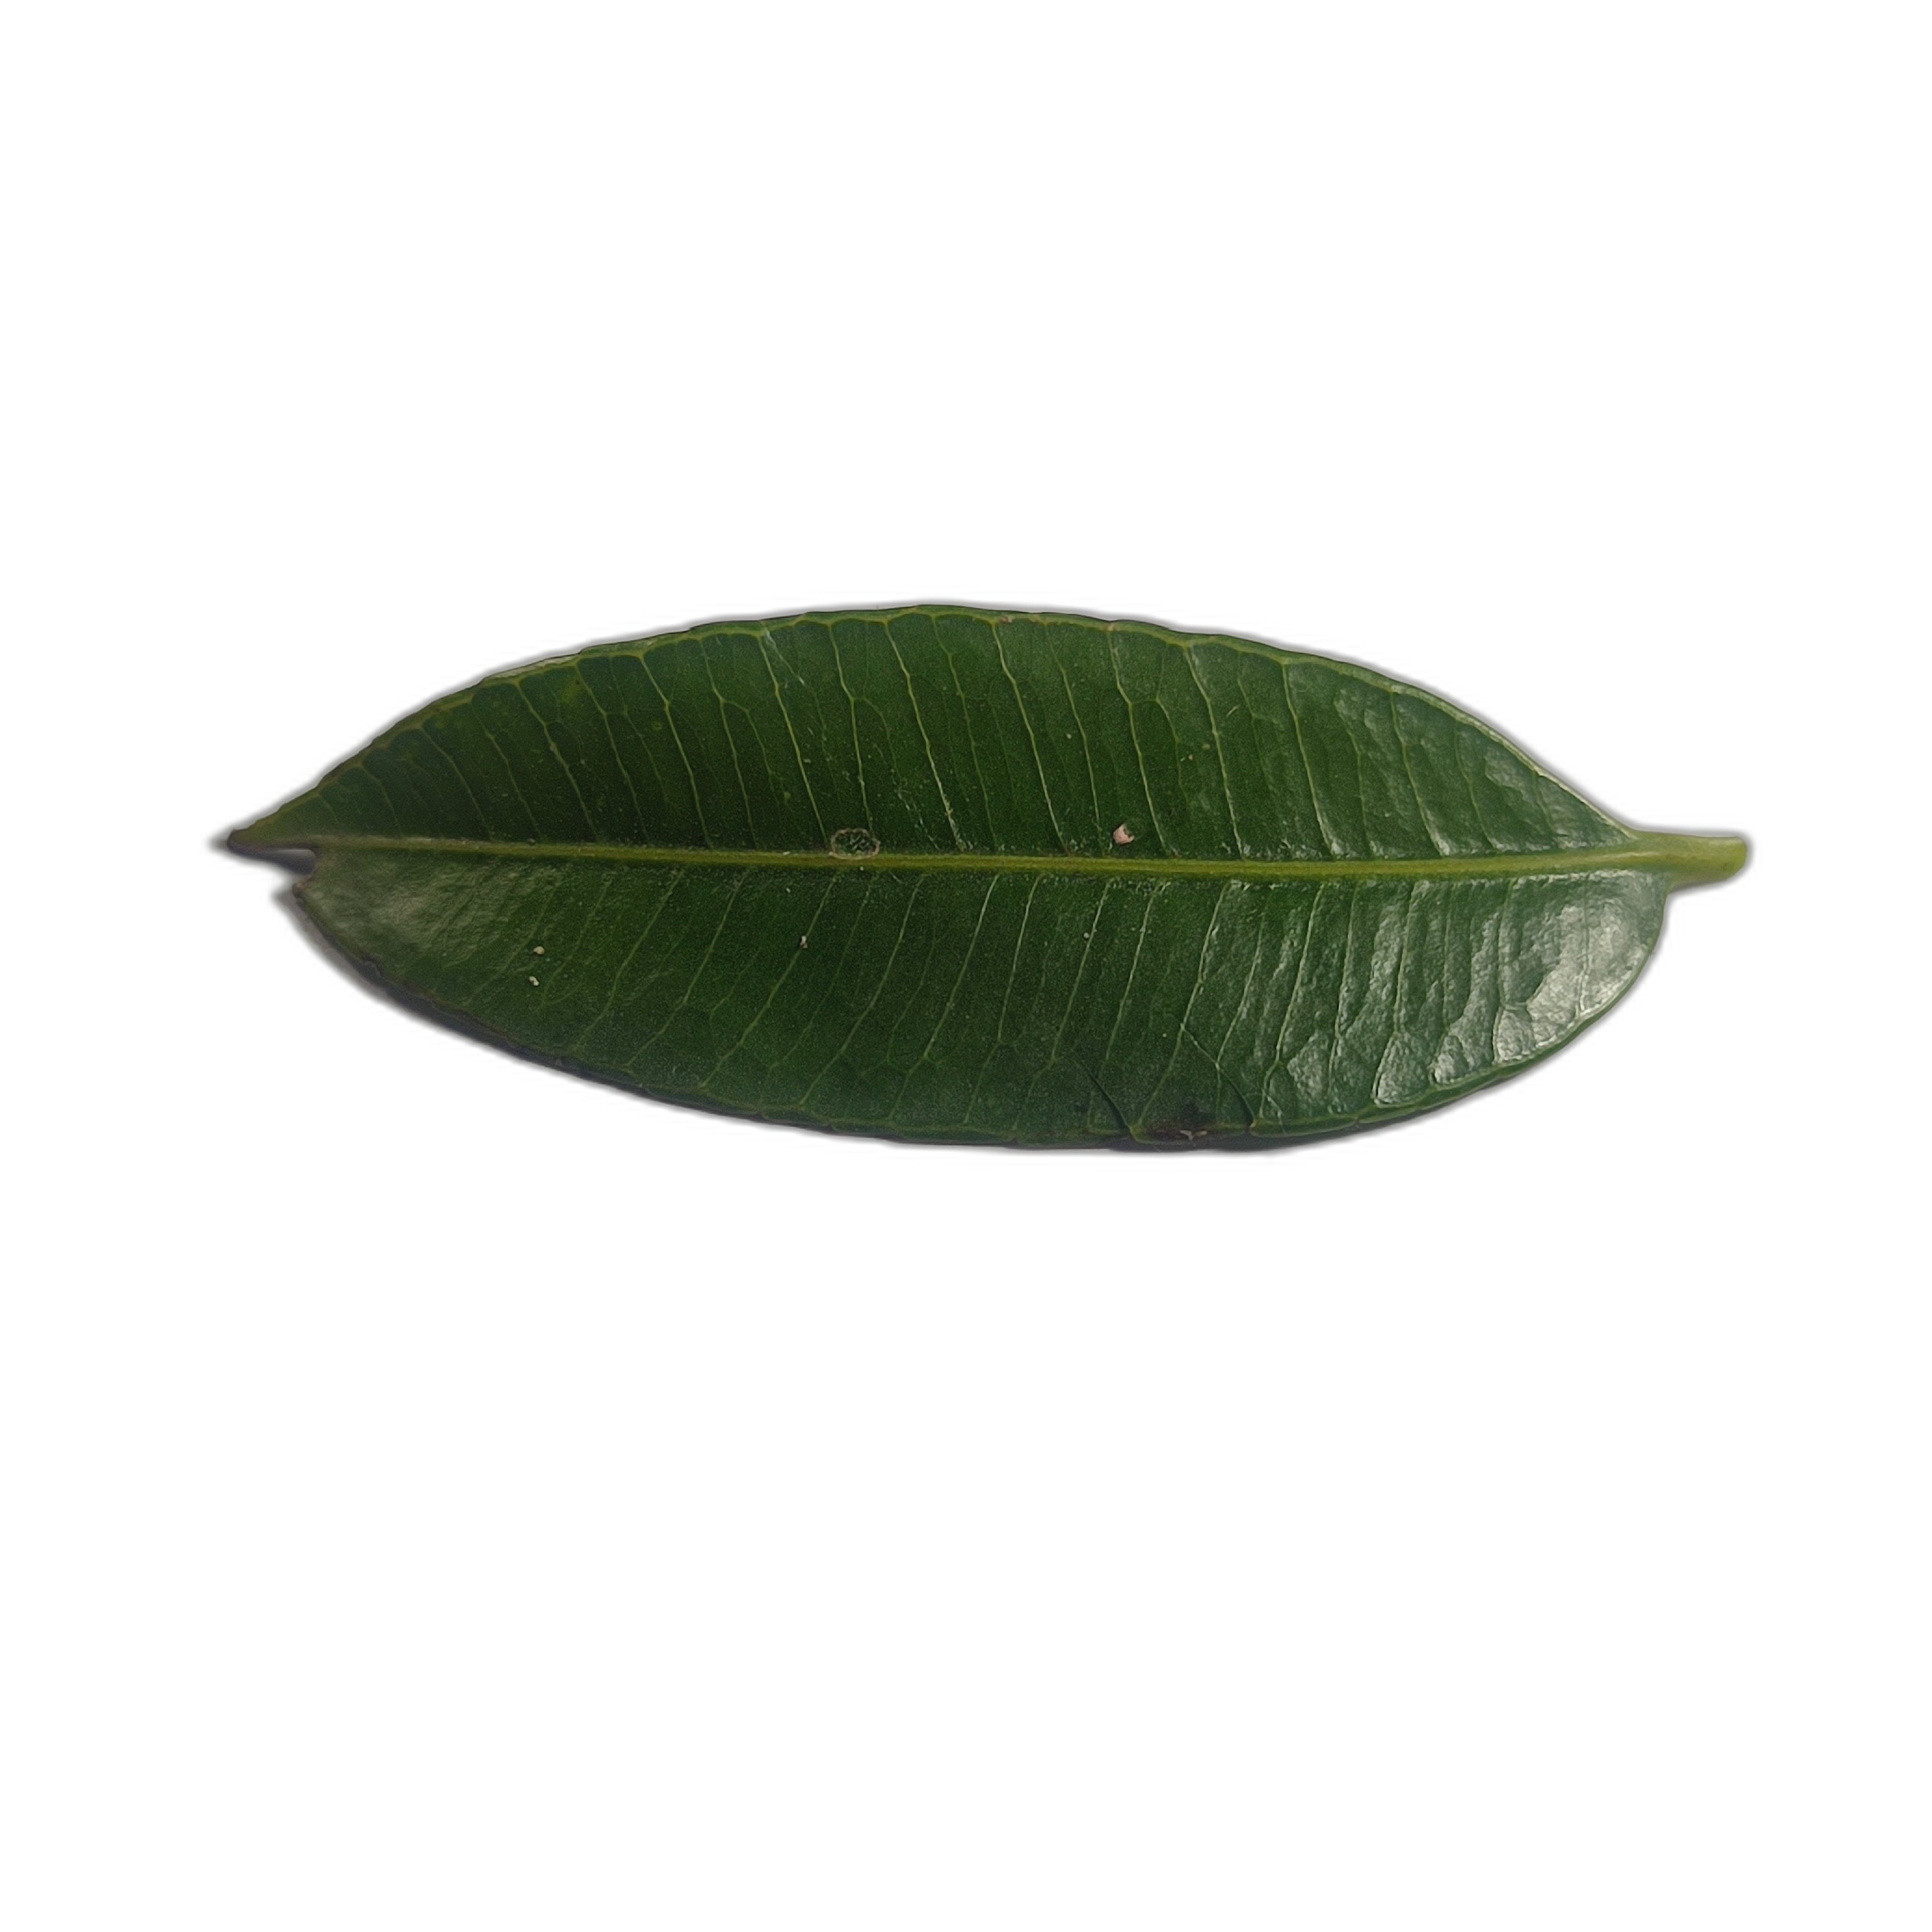
Label: healthy